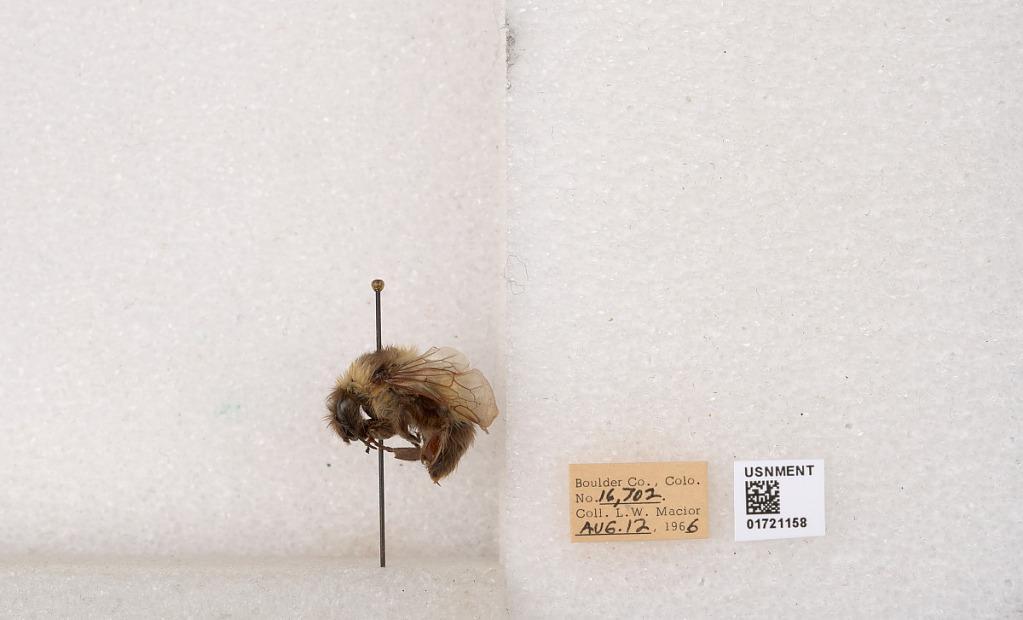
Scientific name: Bombus kirbyellus
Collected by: L. Macior
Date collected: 1966-8-12
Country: United States
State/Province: Colorado
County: Boulder
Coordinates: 40.0925, -105.358